Discounts and allowances

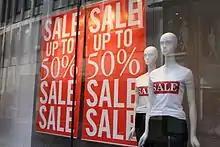
A seasonal sales promotion

These are price reductions given when an order is placed in a slack period (example: purchasing skis in April in the northern hemisphere, or in September in the southern hemisphere). On a shorter time scale, a happy hour may fall in this category. Retailers organize big discounts on almost every season in order to make space for new inventory for the upcoming season.